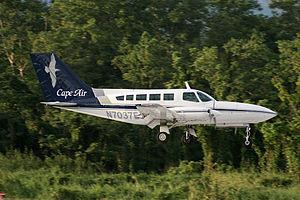
Cape Air est une compagnie aérienne américaine basée à l'aéroport municipal de Barnstable, à Barnstable au Massachusetts. Elle exploite des vols réguliers de passagers dans le nord-est des États-Unis, les Caraïbes, le Midwest américain, le nord-ouest américain ainsi qu'en Micronésie. Les vols en Micronésie sont exploités pour le compte de United Express. Elle est la compagnie-sœur de Nantucket Airlines.